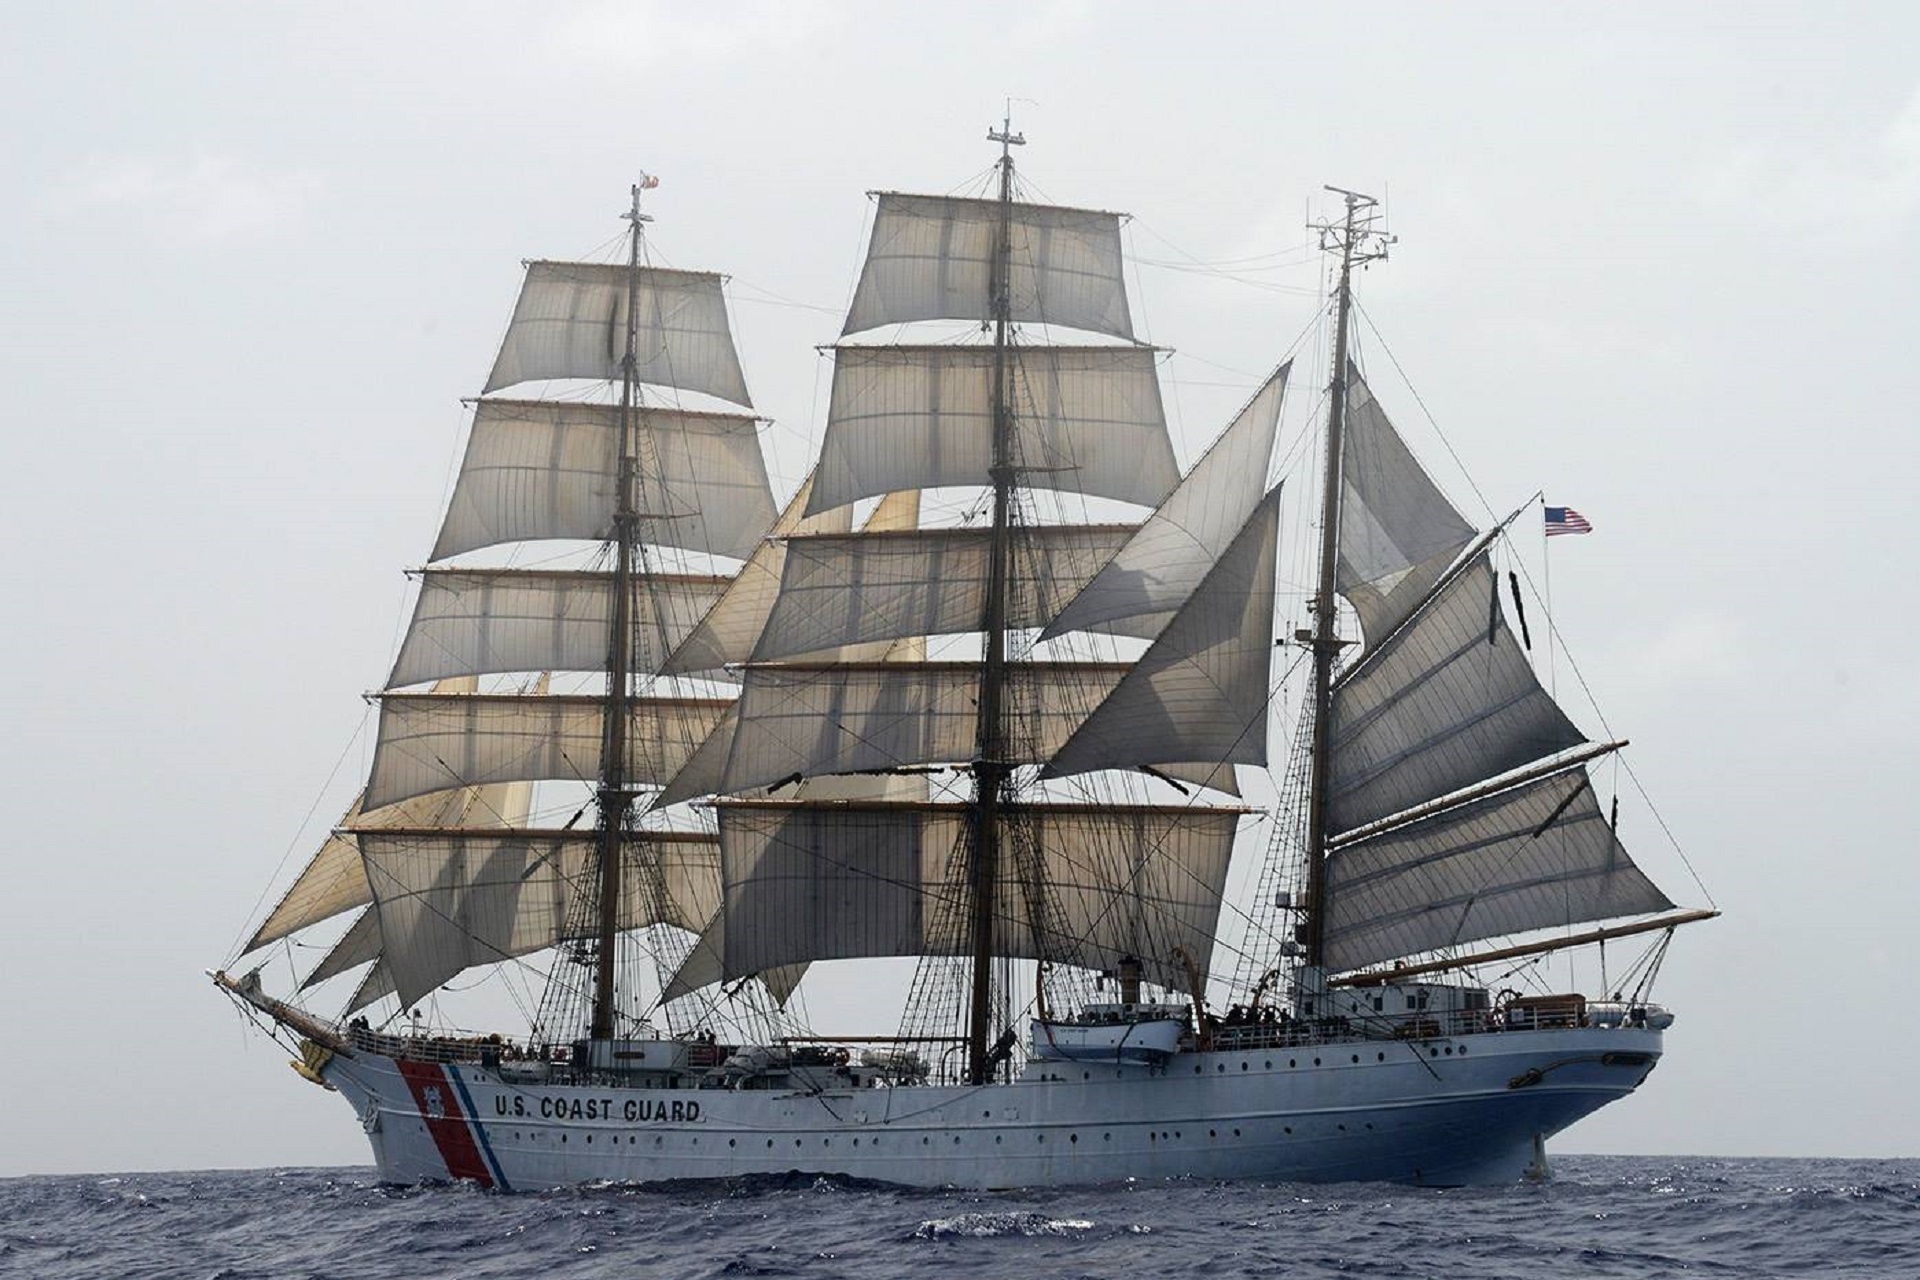
sea, water, ocean, boat, ship, vessel, vehicle, mast, sailing, rigging, eagle, sailboat, cruise, nautical, sail, tall, maritime, watercraft, schooner, windjammer, barque, frigate, brig, sailing ship, cutter, coast guard, galeas, training ship, tall ship, galleon, full rigged ship, ship of the line, caravel, brigantine, barquentine, carrack, manila galleon, sloop of war, uscgc